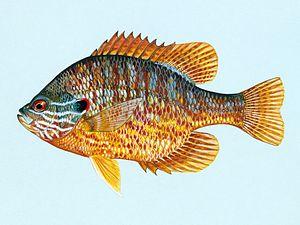
Lepomis gibbosus, communément appelé perche japonaise, Crapet-soleil ou Perche soleil, est une espèce de poissons nord-américains de la famille des Centrarchidae qui porte de nombreux autres noms en français. C'est un poisson migrateur potamodrome, c'est-à-dire qu'il migre, mais uniquement en eau douce.